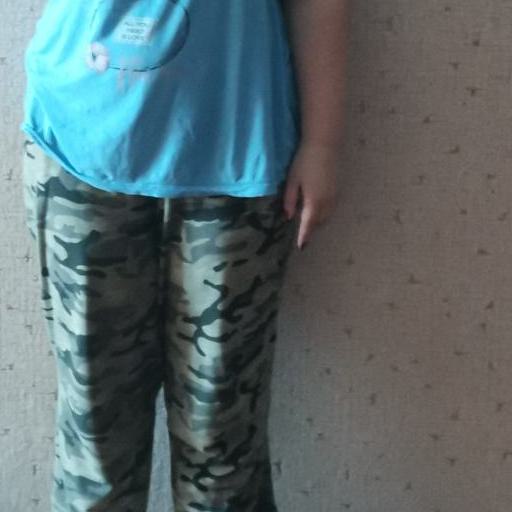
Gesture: no_gesture